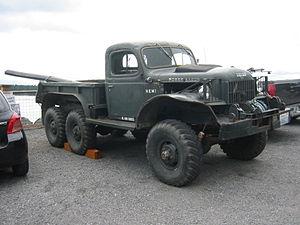
Le Dodge Power Wagon est un camion de service moyen à quatre roues motrices qui a été produit par Dodge dans diverses gammes de modèles de 1945 à 1980, puis comme plaque signalétique pour le Dodge Ram de 2005 à 2013, et, plus récemment, en 2013, en tant que modèle individuel commercialisé par Ram Trucks. Il a été développé sous le nom de camion WDX, et jusqu'en 1960 environ, il était connu en interne par le code d'ingénierie T137 - un nom encore utilisé pour la gamme originale par les passionnés.